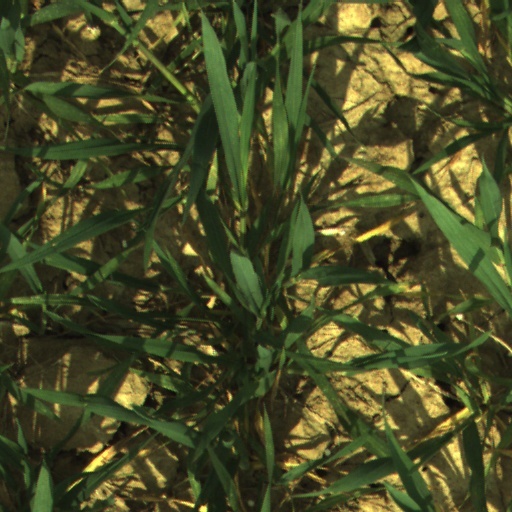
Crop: wheat